Ottoman–Portuguese conflicts (1538–1560)

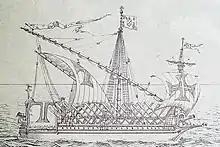
Portuguese galley.

In 1553, the Portuguese soundly defeated an Ottoman fleet led by Murat Reis the Elder in the Battle of the Strait of Hormuz. The purpose of this expedition was to bring the fleet back to Suez. The new Ottoman admiral was the former sanjak-bey (governor) of Qatif. While trying to sail out of the Persian Gulf, he encountered a large Portuguese fleet commanded by Dom Diogo de Noronha. In the largest open-sea engagement between the two countries, Murat was defeated by the Portuguese fleet and had returned to Basra.